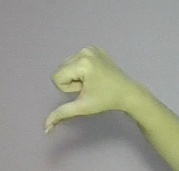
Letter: waw